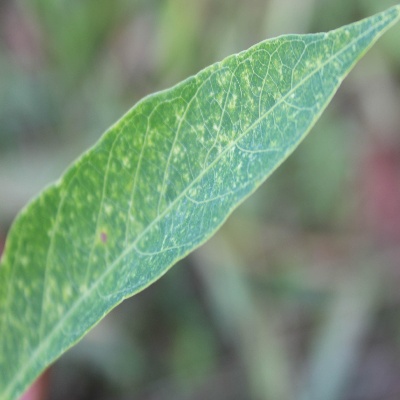
Crop: Cassava
Condition: green mite